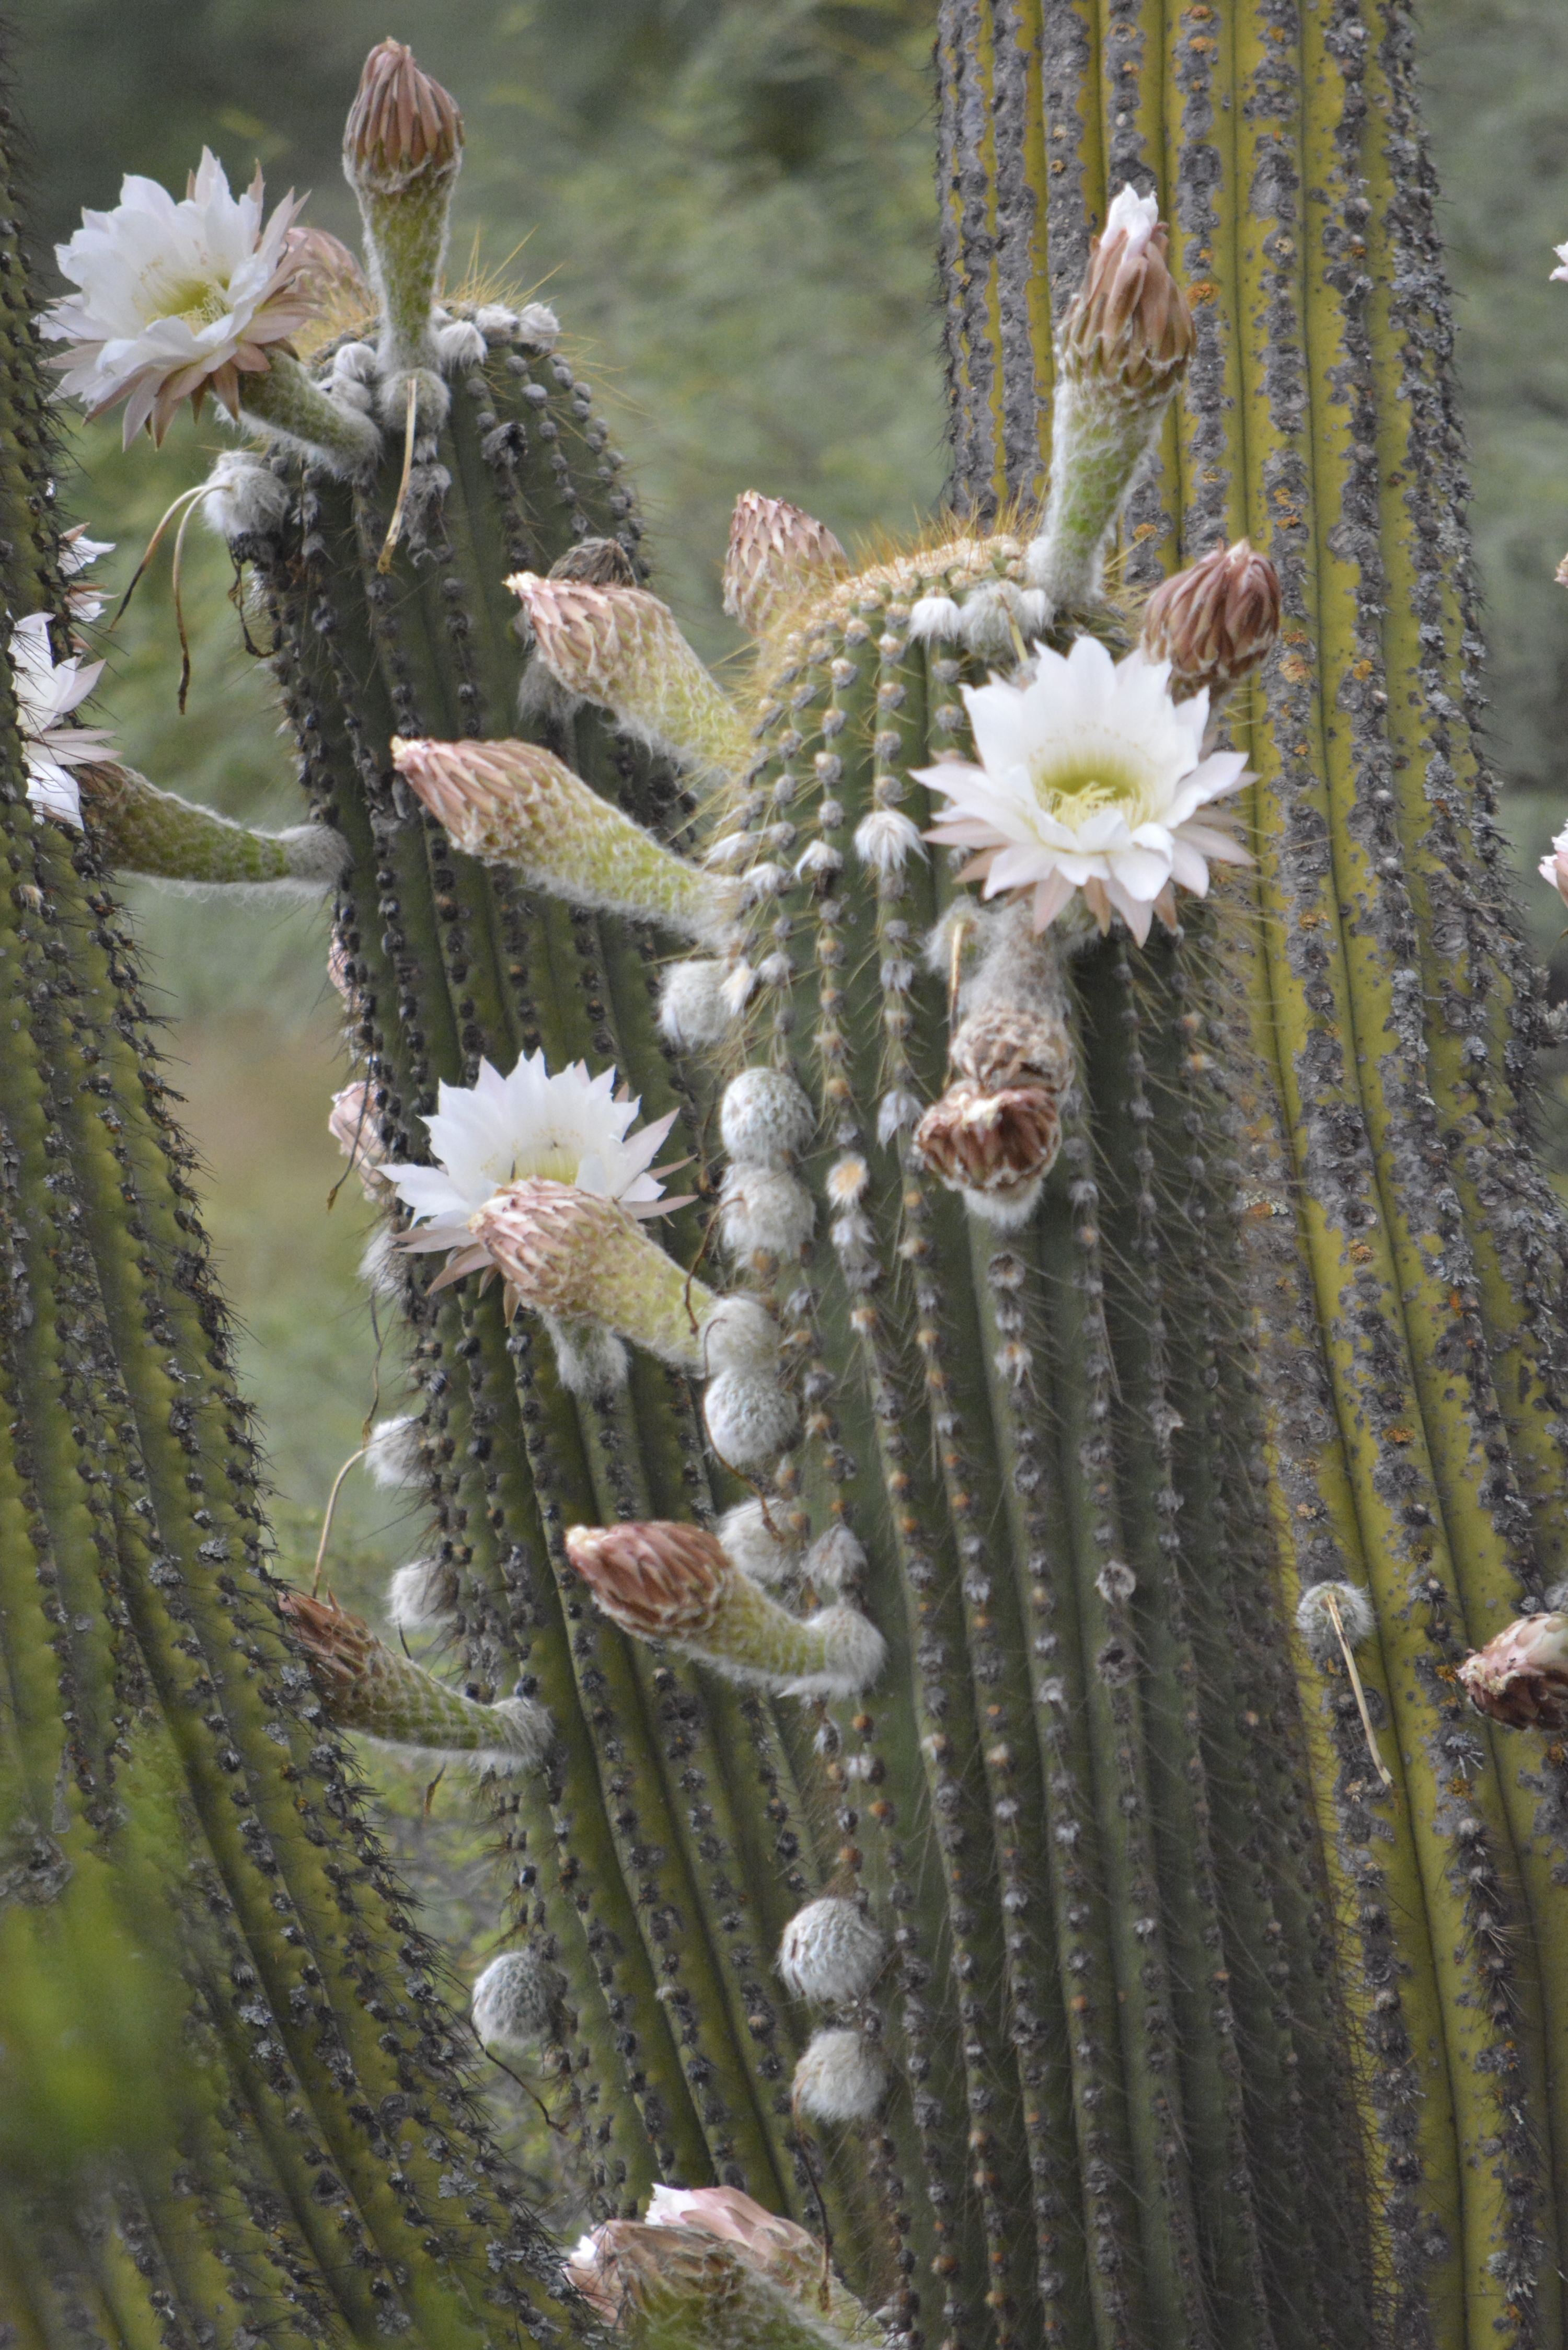
cactus, flora, flower, bloom, nature, dry, plant, san pedro cactus, peniocereus, terrestrial plant, vegetation, saguaro, large flowered cactus, acanthocereus tetragonus, flowering plant, botany, plant stem, caryophyllales, adaptation, hedgehog cactus, wildflower, thorns, spines, and prickles, moonlight cactus